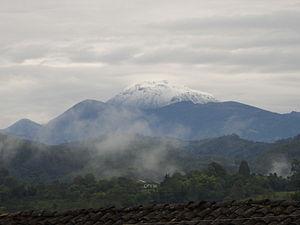
Le Sotará ou Cerro Azafatudo est un stratovolcan de Colombie.